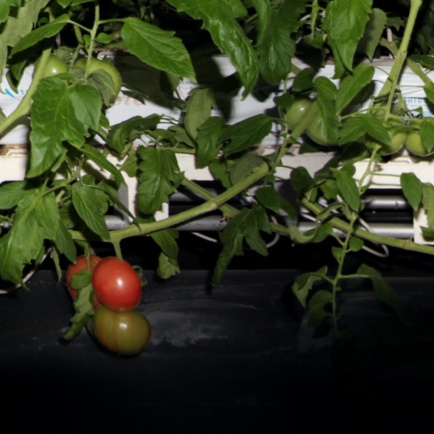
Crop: tomato